Seven Golden Men

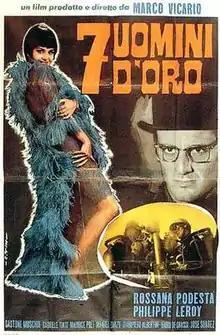

Seven Golden Men is a 1965 Italian crime-comedy film directed by Marco Vicario. A film about a bank heist, it follows a gang of men and one woman. It followed the same story line as "Topkapi", and has a sequel, "Seven Golden Men Strike Again".